George Washington Riggs

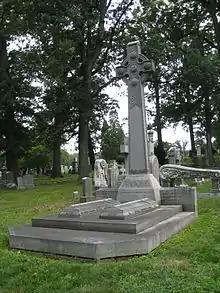
Gravesite of George Washington Riggs

From 1855 to 1862 he served on the Levy Court of Washington County. The Levy Court acted as County Commission for what was by then all of Washington, DC.